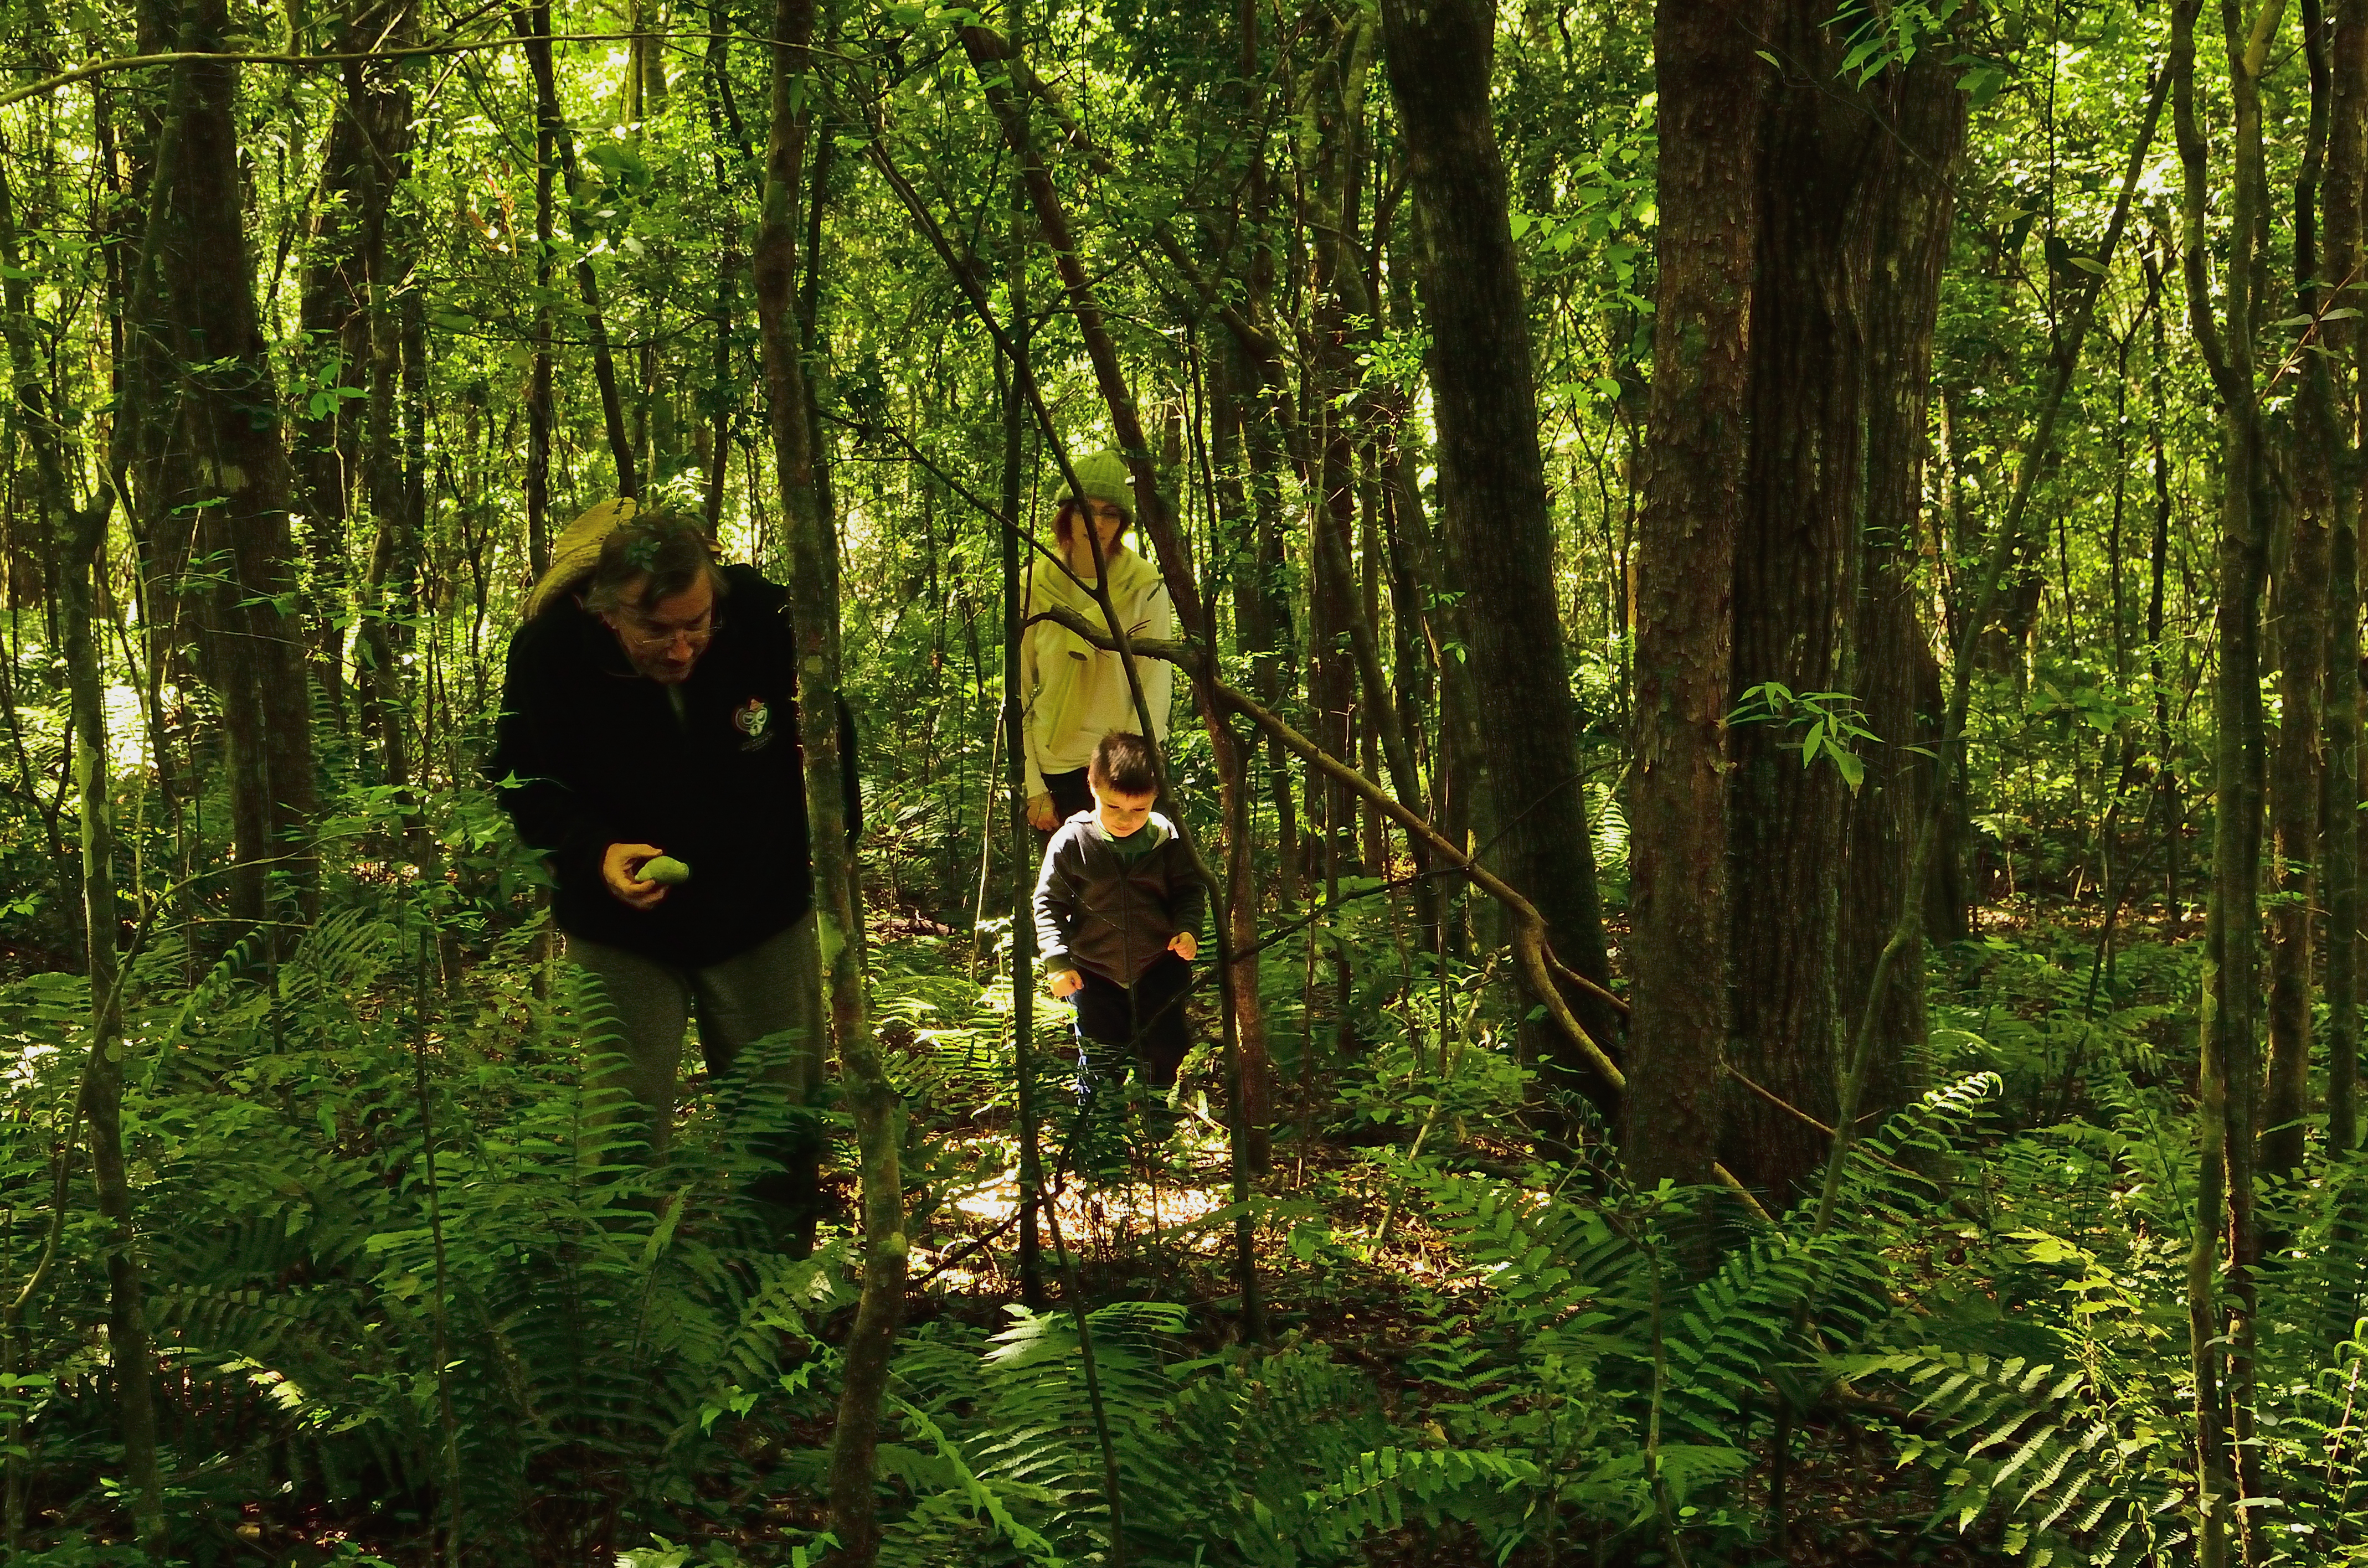
tree, nature, forest, swamp, wilderness, sunlight, leaf, wildlife, green, jungle, autumn, rainforest, wetland, paseo, verde, woodland, misiones, selva, trilha, sendero, selvamisionera, habitat, ecosystem, biome, old growth forest, natural environment, woody plant, temperate broadleaf and mixed forest, temperate coniferous forest